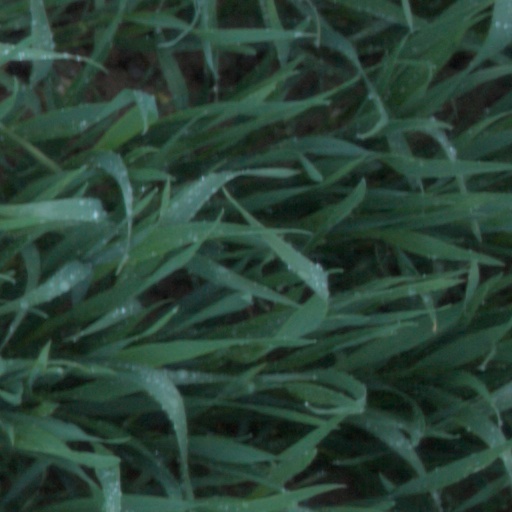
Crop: wheat